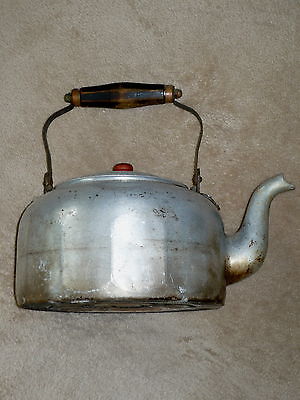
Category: kettle